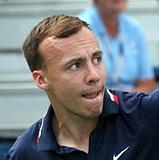
Age: 22